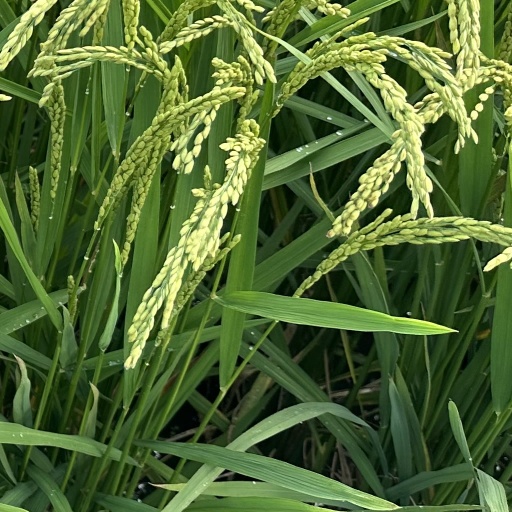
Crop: rice